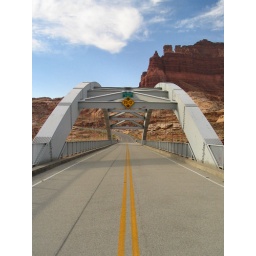
bridge over river v.1